Crommyonian Sow

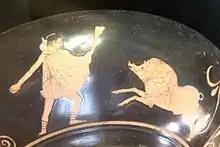
Theseus fighting against the Crommyonian Sow

The Crommyonian Sow ( "Hus Krommúōn") is a pig in Greek mythology. It was owned by a woman named Phaea ( "Phaiā́", "grey") and was sometimes called by that name itself.